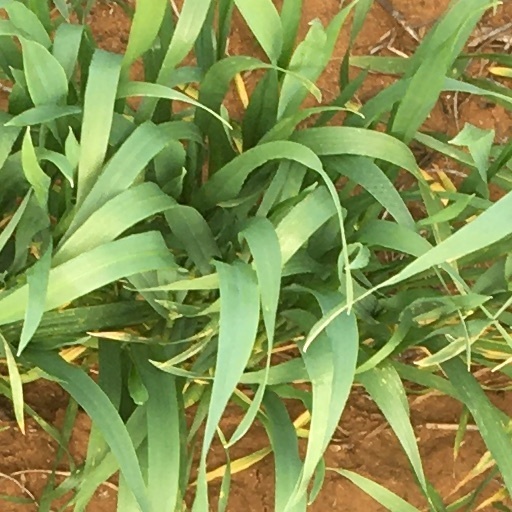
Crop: wheat